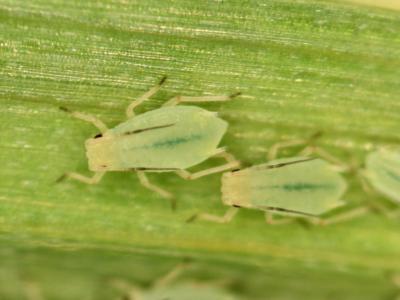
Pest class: greenbug